British Airways Helicopters

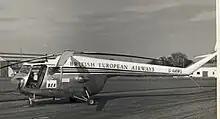
BEA Bristol 171 Sycamore G-AMWG "Sir Gawain" at Gatwick Airport in April 1955 operating the passenger service from Birmingham

Starting in 1947, British European Airways (BEA) had operated a Helicopter Experiment Unit. It initially operated a fleet of five helicopters sourced from the United States - three Sikorsky S-51s and two Bell 47s.